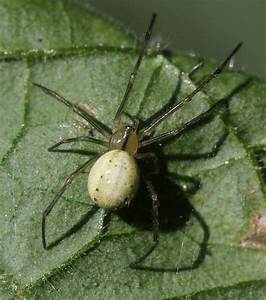
Label: ragno